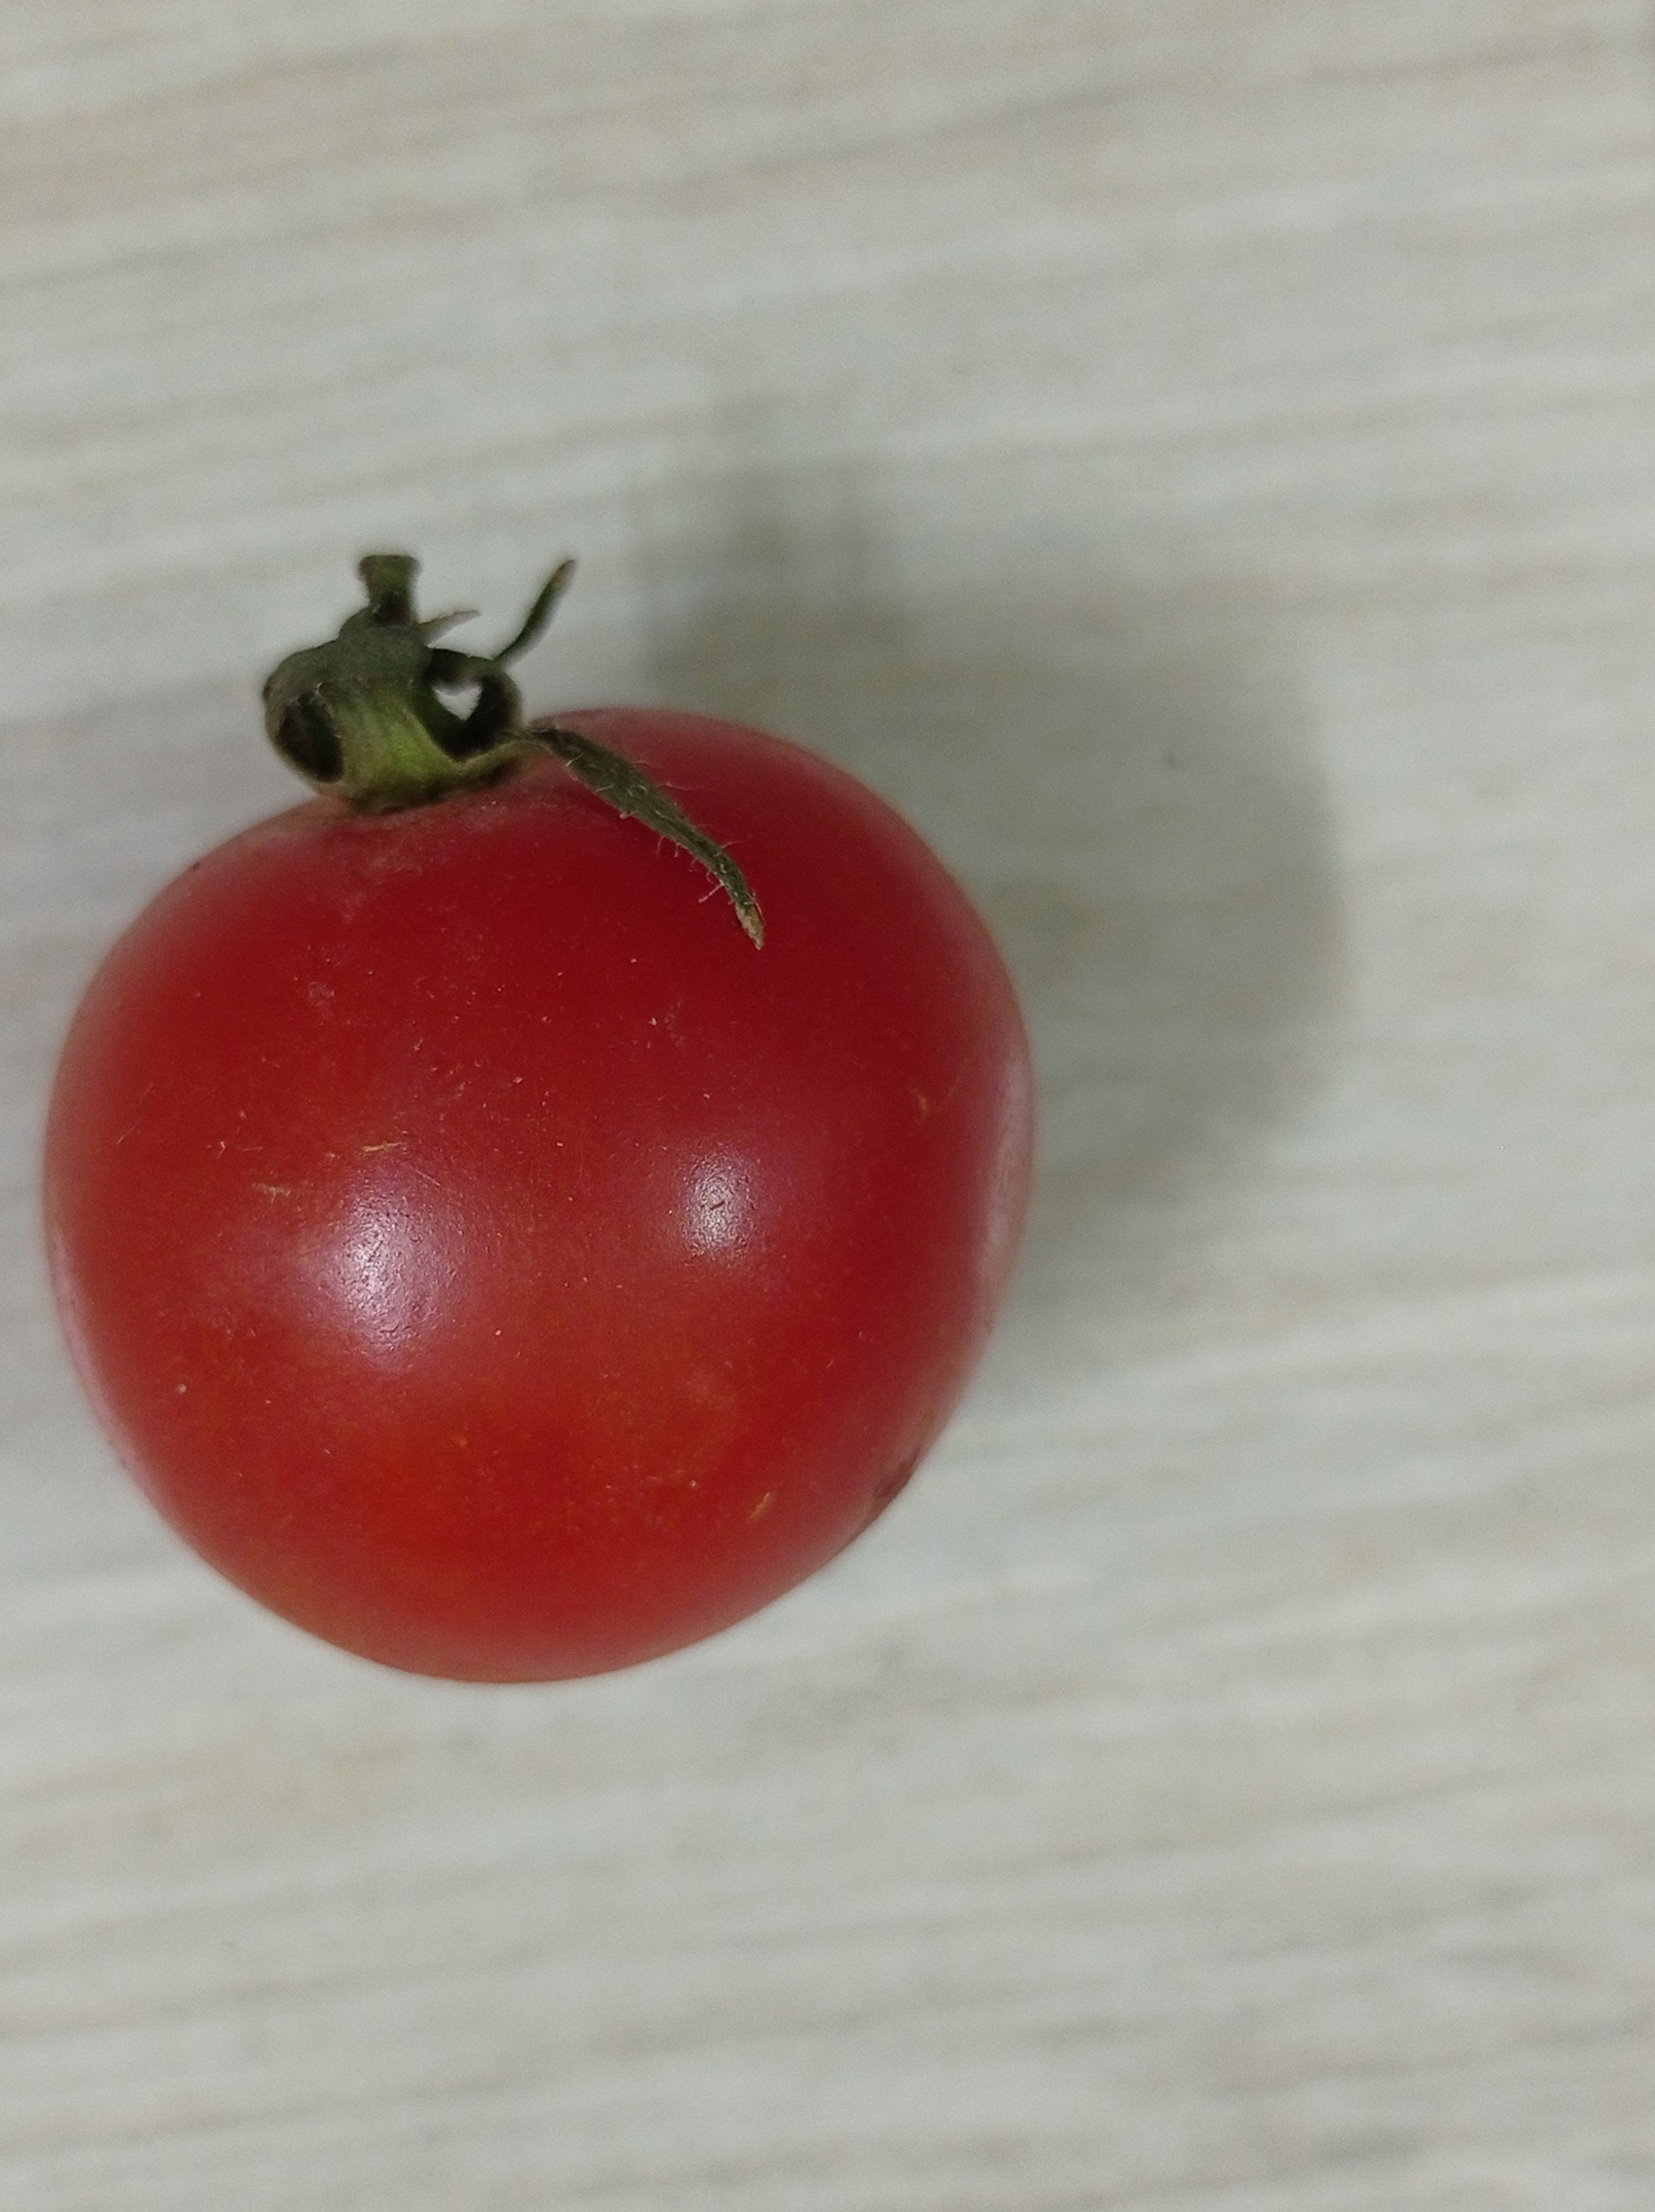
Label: Fresh